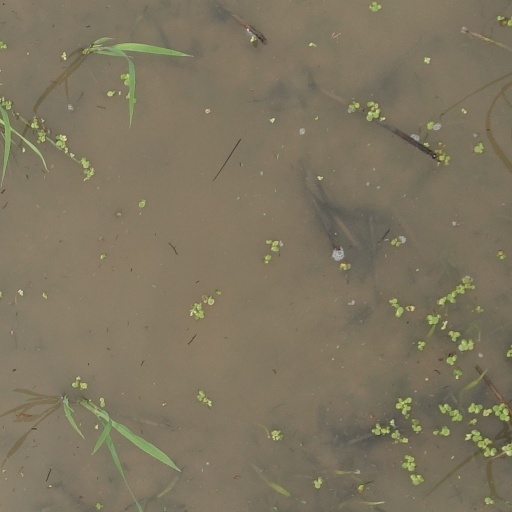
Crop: rice